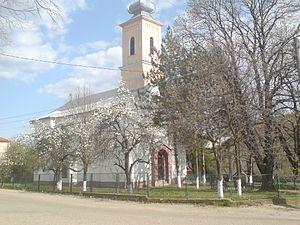
Les monuments culturels protégés constituent une catégorie de monuments de Serbie inscrits sur une liste de monuments bénéficiant de la protection de l'État. Il s'agit d'une troisième catégorie de monuments protégés classés, par leur importance, après les monuments culturels d'importance exceptionnelle et les monuments culturels de grande importance.
Cet article recense les monuments culturels du district de Bor en Serbie.
L'éparchie du Timok est une circonscription de l'Église orthodoxe serbe. Elle a son siège à Zaječar et, en 2016, elle a à sa tête l'évêque Ilarion.